History of Seychelles

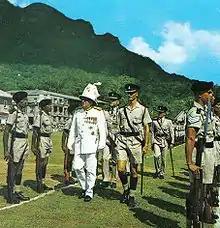
Colonial Governor of the Seychelles inspecting police guard of honour in 1972

Jean-Baptiste Queau de Quincy (1748–1827) took command of the colony in 1794. A wily man, he used skill and expediency to steer Seychelles through the years of war ahead. Seychelles acted as a haven for French corsairs (pirates carrying lettres de marque entitling them to prey legally on enemy shipping). Quincy hoped this might go unnoticed, but in 1794 a squadron of three British ships arrived led by the frigate "Orpheus" commanded by Henry Newcome. Quinssy proposed that having no means to oppose the enemy, the colony should surrender. Terms of capitulation were drawn up and the next day Seychelles was surrendered to Britain.